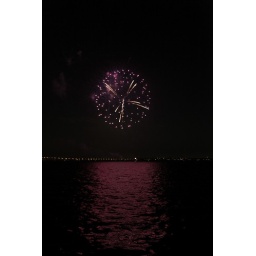
fourth of july on the water in orange park, florida.